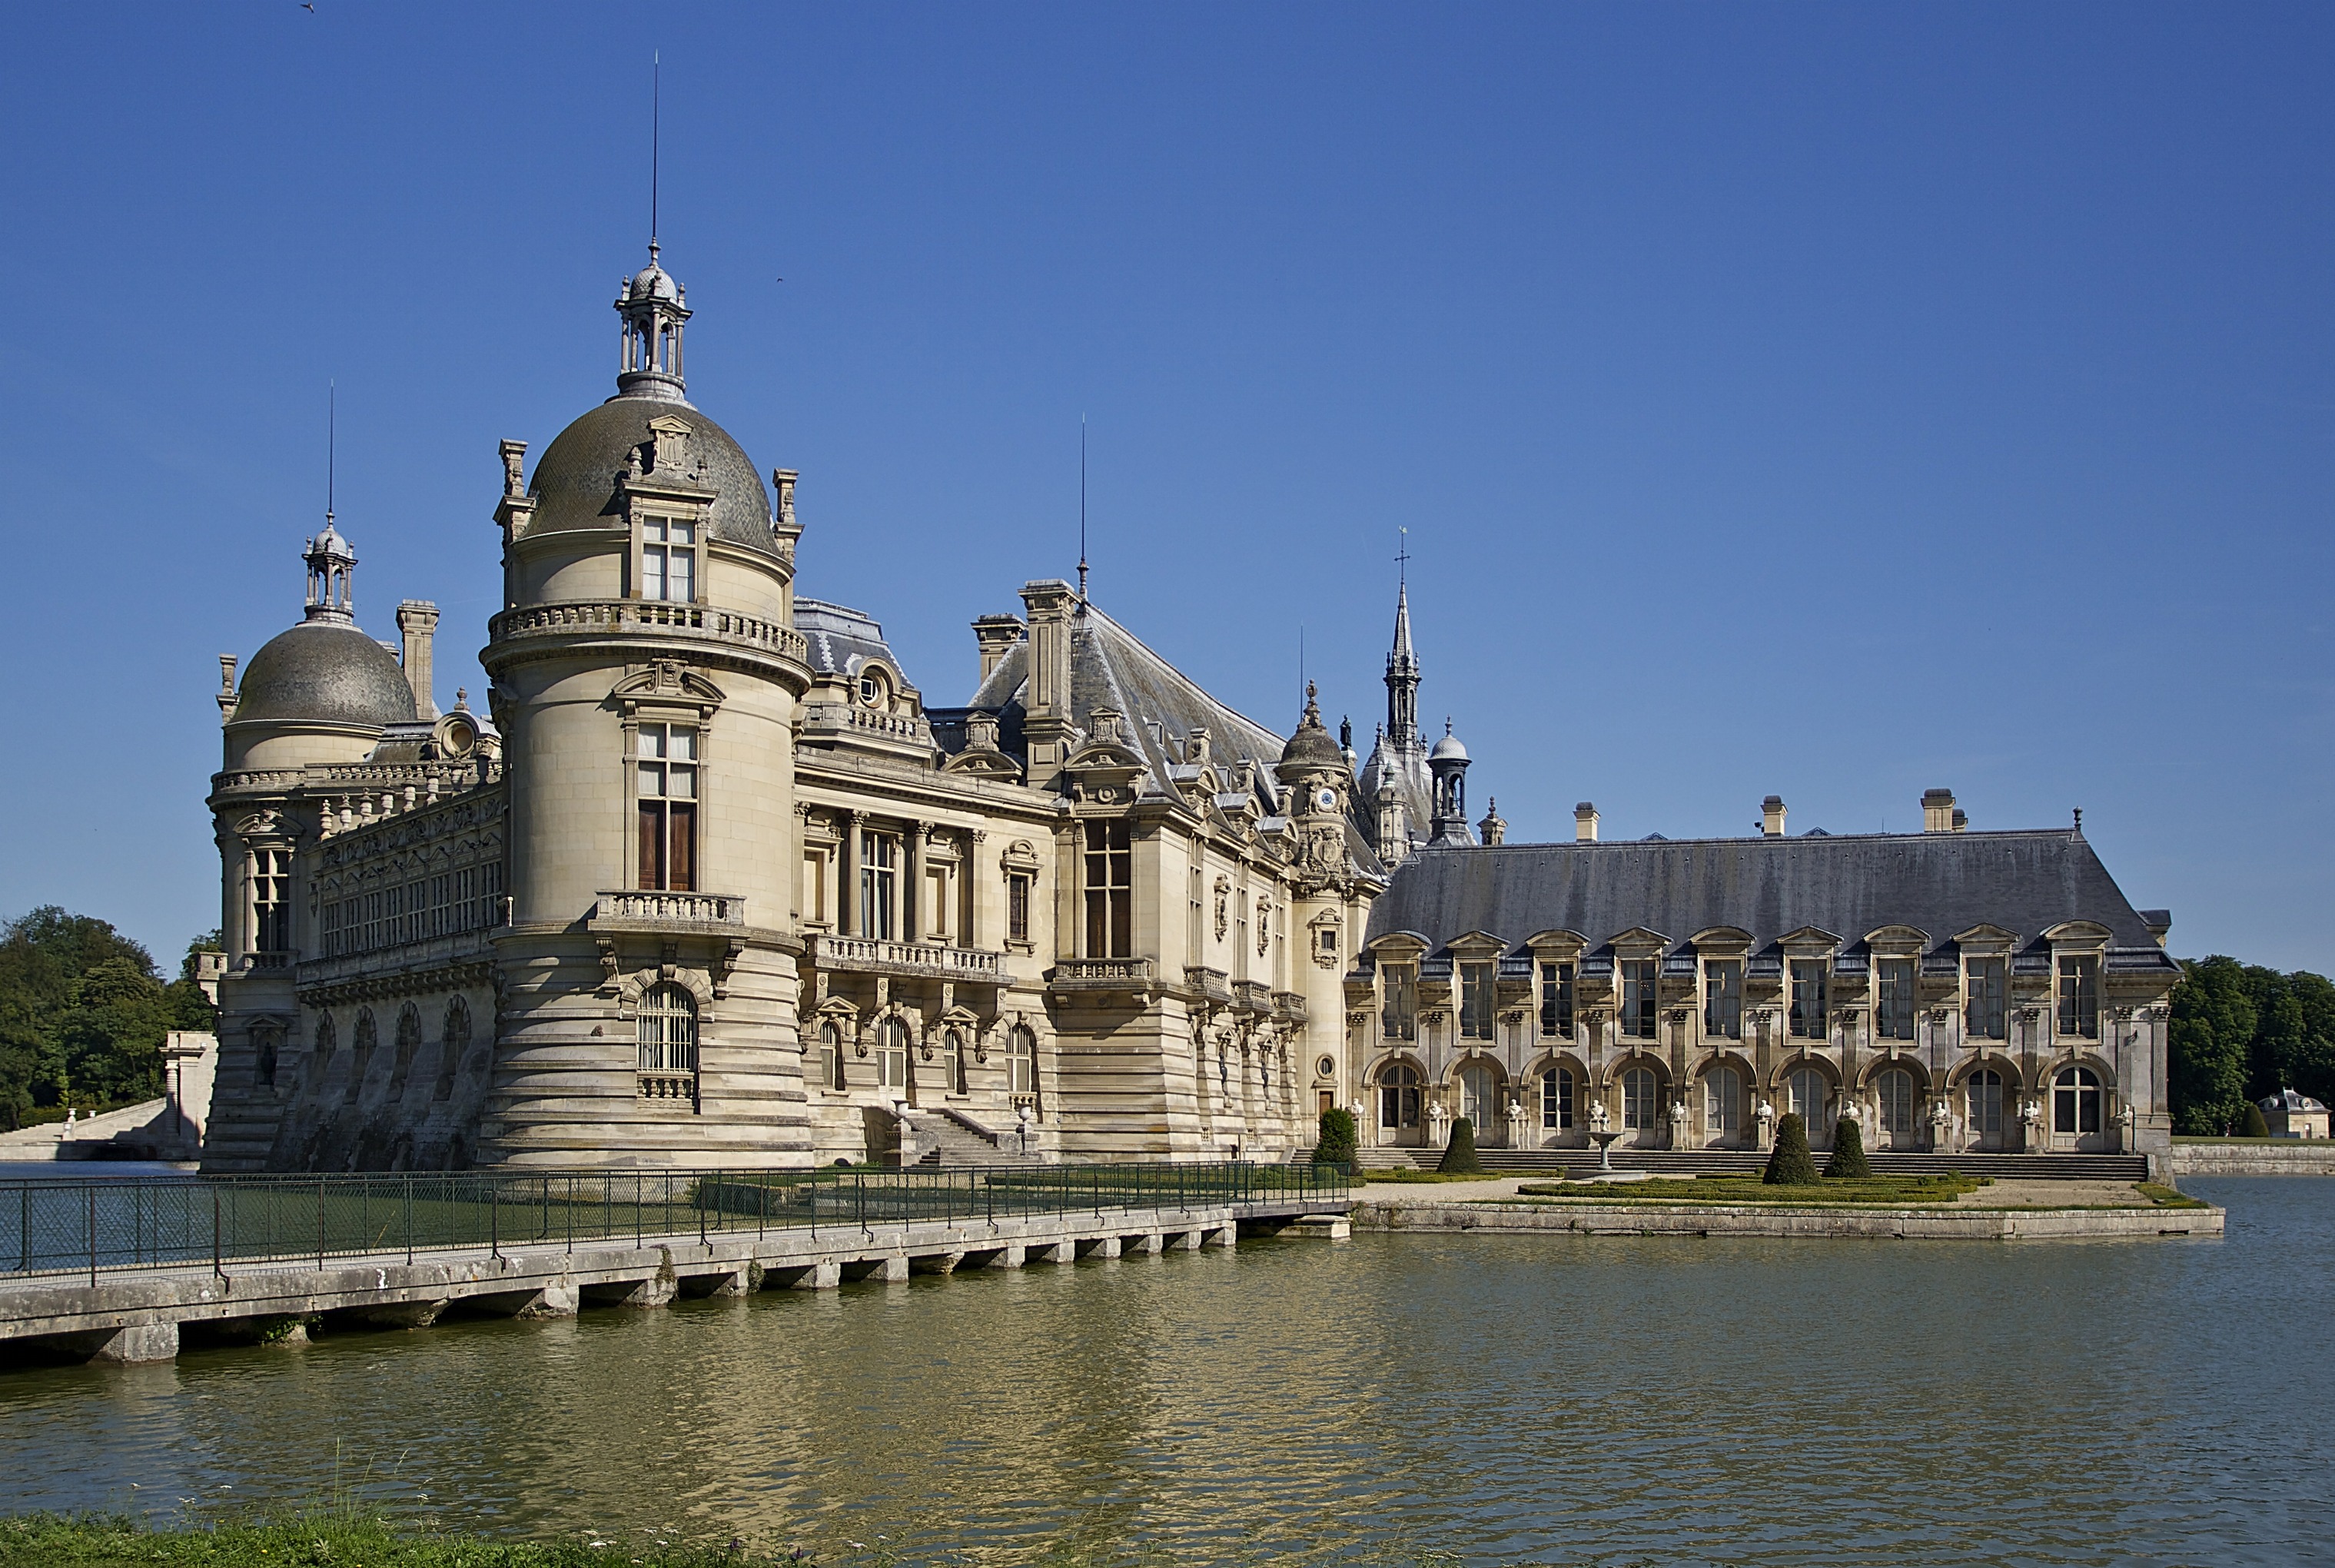
building, chateau, palace, castle, landmark, cathedral, tourism, place of worship, monastery, estate, moat, tours, stately home, chantilly, historic site, chateau chantilly, water castle, 19 century, duke of aumale